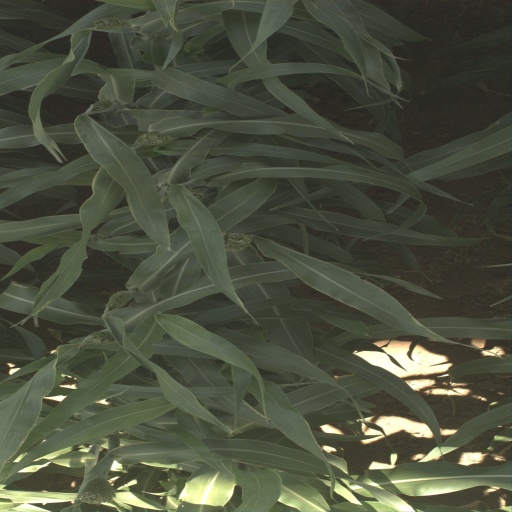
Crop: sorghum